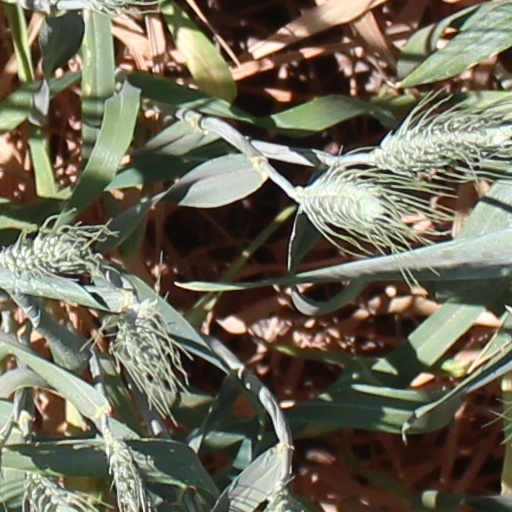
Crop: wheat